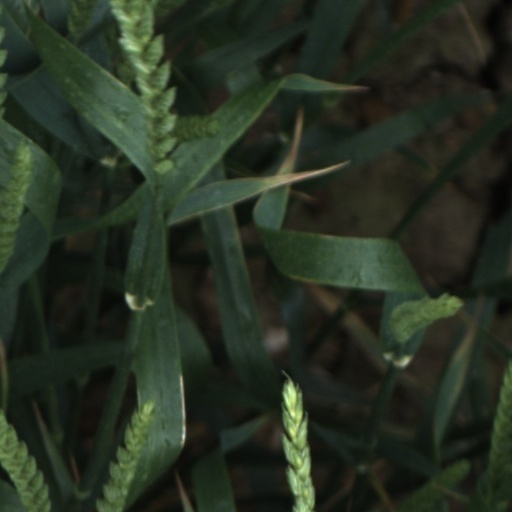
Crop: wheat